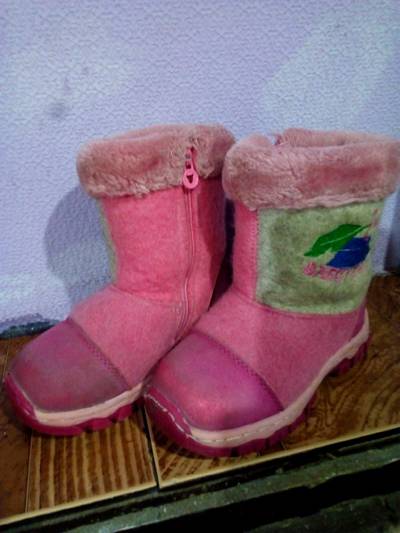
Waste category: shoes